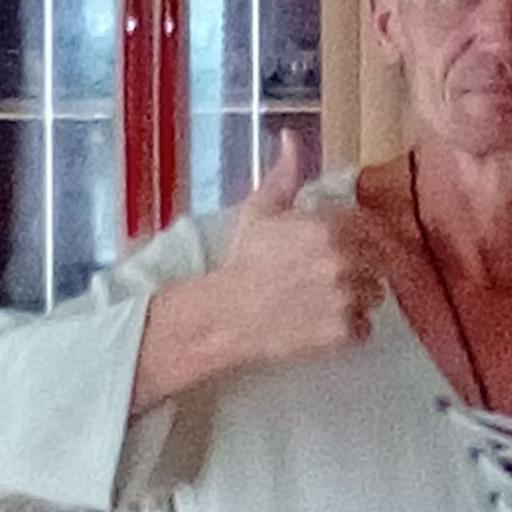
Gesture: like